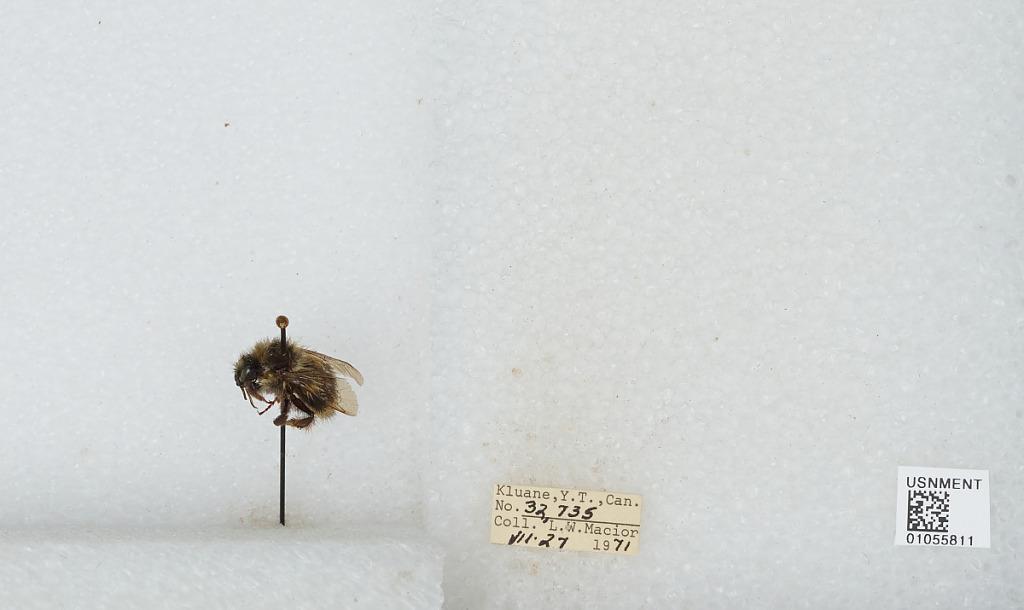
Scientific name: Bombus bifarius nearcticus
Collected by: L. Macior
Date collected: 1971-7-27
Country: Canada
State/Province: Yukon Territory
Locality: Kluane
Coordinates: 60.75, -139.5